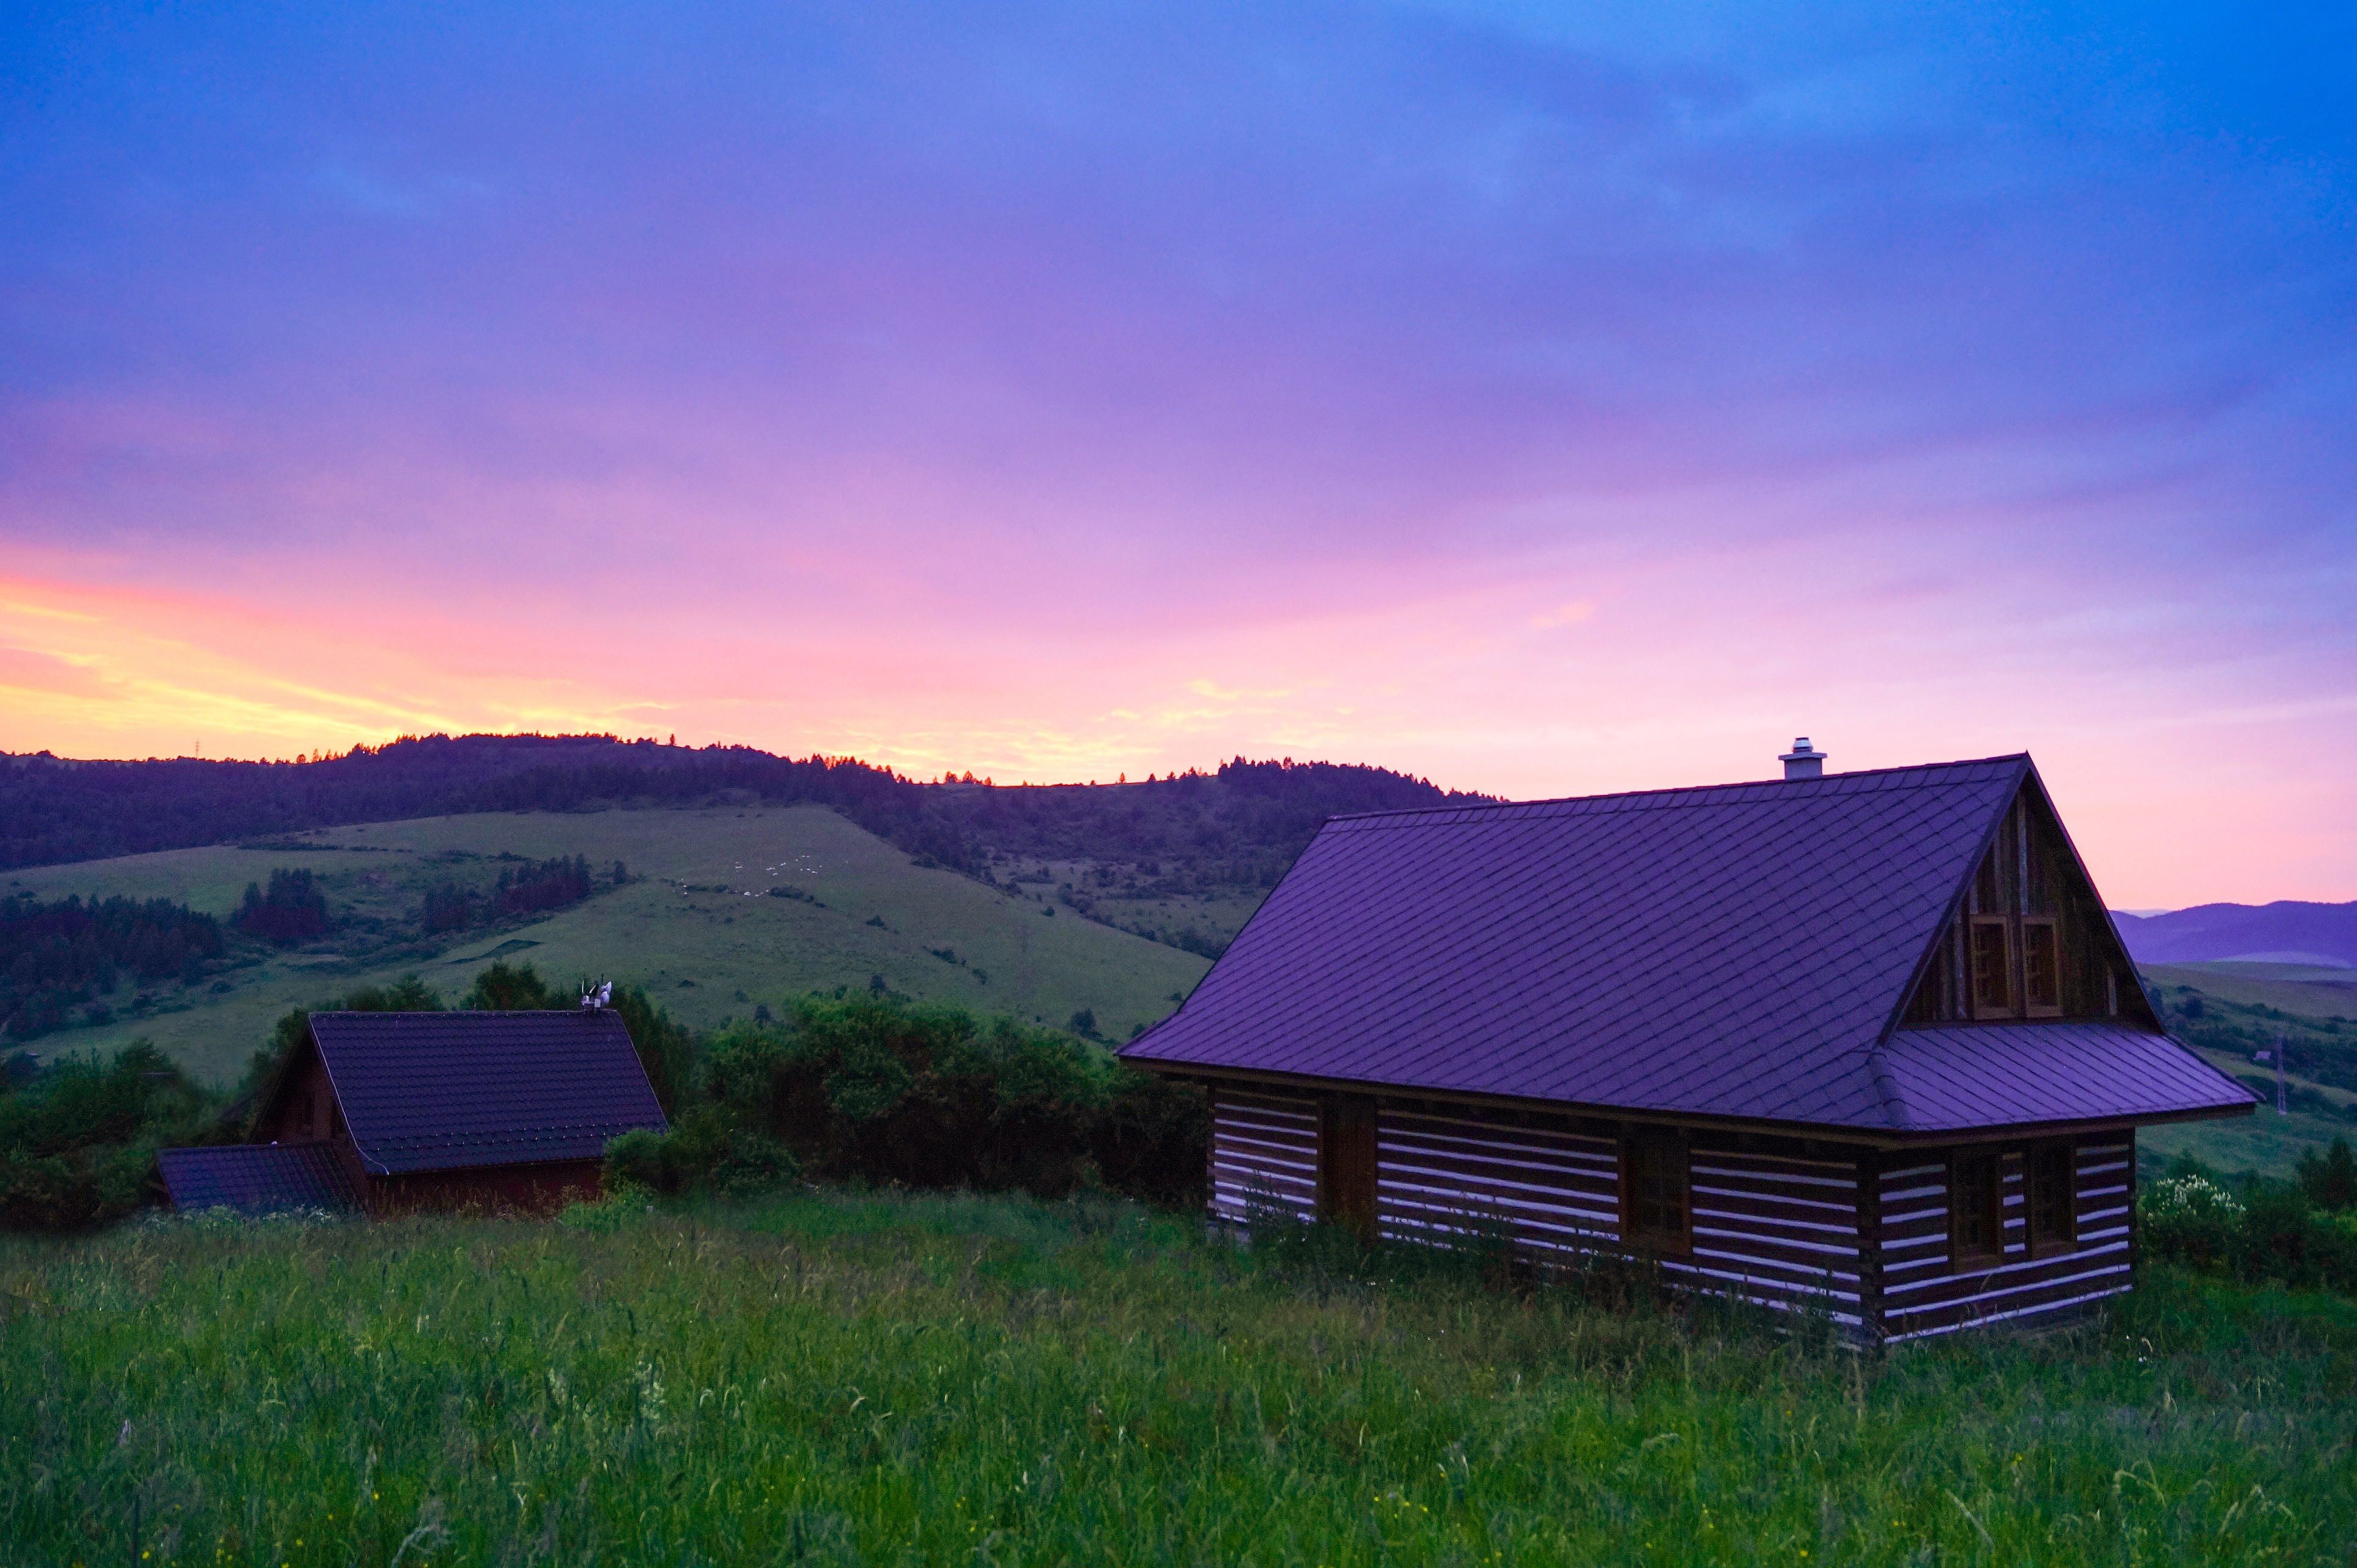
landscape, nature, mountain, sky, sunrise, sunset, field, meadow, prairie, countryside, house, sunlight, morning, hill, dawn, mountain range, hut, dusk, cabin, cottage, agriculture, plain, grassland, lodge, rural area